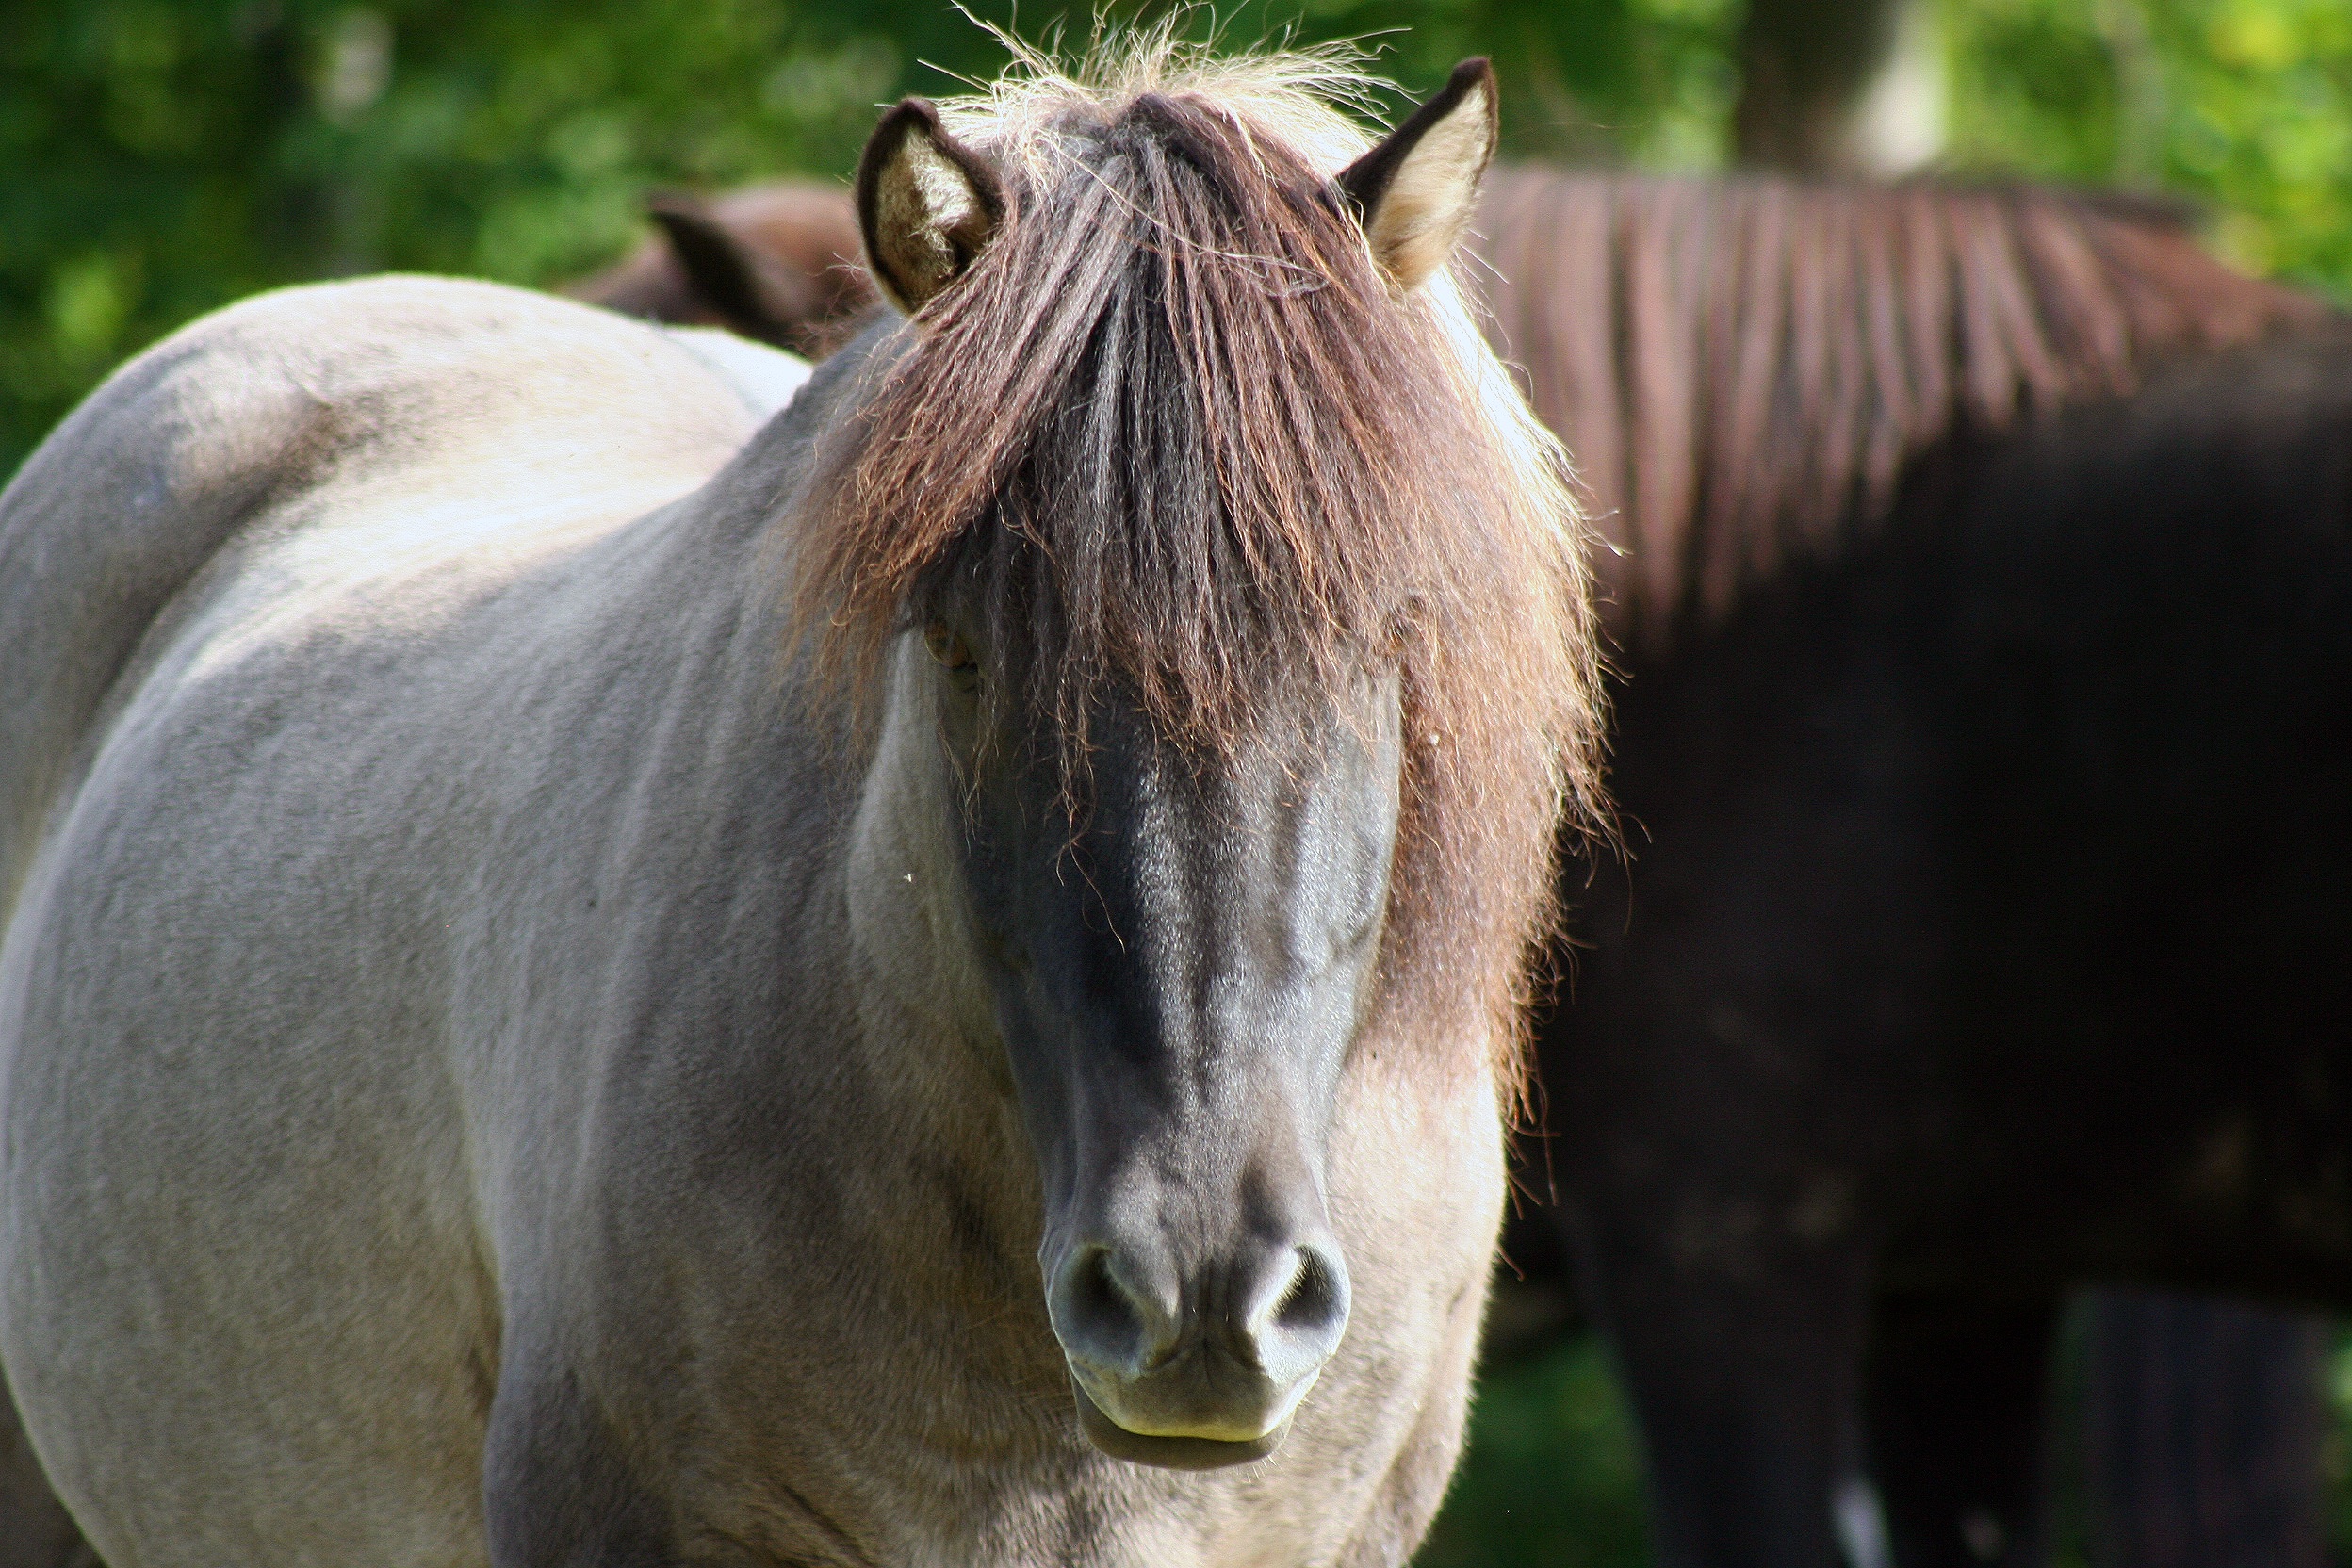
horse, mammal, stallion, mane, iceland, fauna, horses, vertebrate, mare, icelanders, iceland horses, small horses, horse like mammal, mustang horse